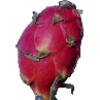
Label: red_pitahaya